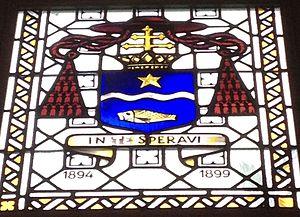
Armoiries en vitrail de Guillaume Marie Romain Sourrieu, dans la salle des États de l'archevêché.
L’archidiocèse de Rouen est l'un des plus anciens évêchés connus de Gaule, le premier des évêques puis archevêques de Rouen datant du IIIᵉ siècle. Les raids vikings au IXᵉ siècle ont causé la perte de nombreuses archives en Normandie. La liste des évêques de Rouen a donc été reconstituée a posteriori, d'où quelques lacunes et l'inclusion de personnages légendaires. Avitien est le premier évêque attesté historiquement puisque sa présence est connue au concile d'Arles en 314. Les évêques de Rouen reçoivent pour la première fois le pallium au VIIIᵉ siècle, ce qui vaut le privilège à ses archevêques de porter le titre de Primat de Normandie.